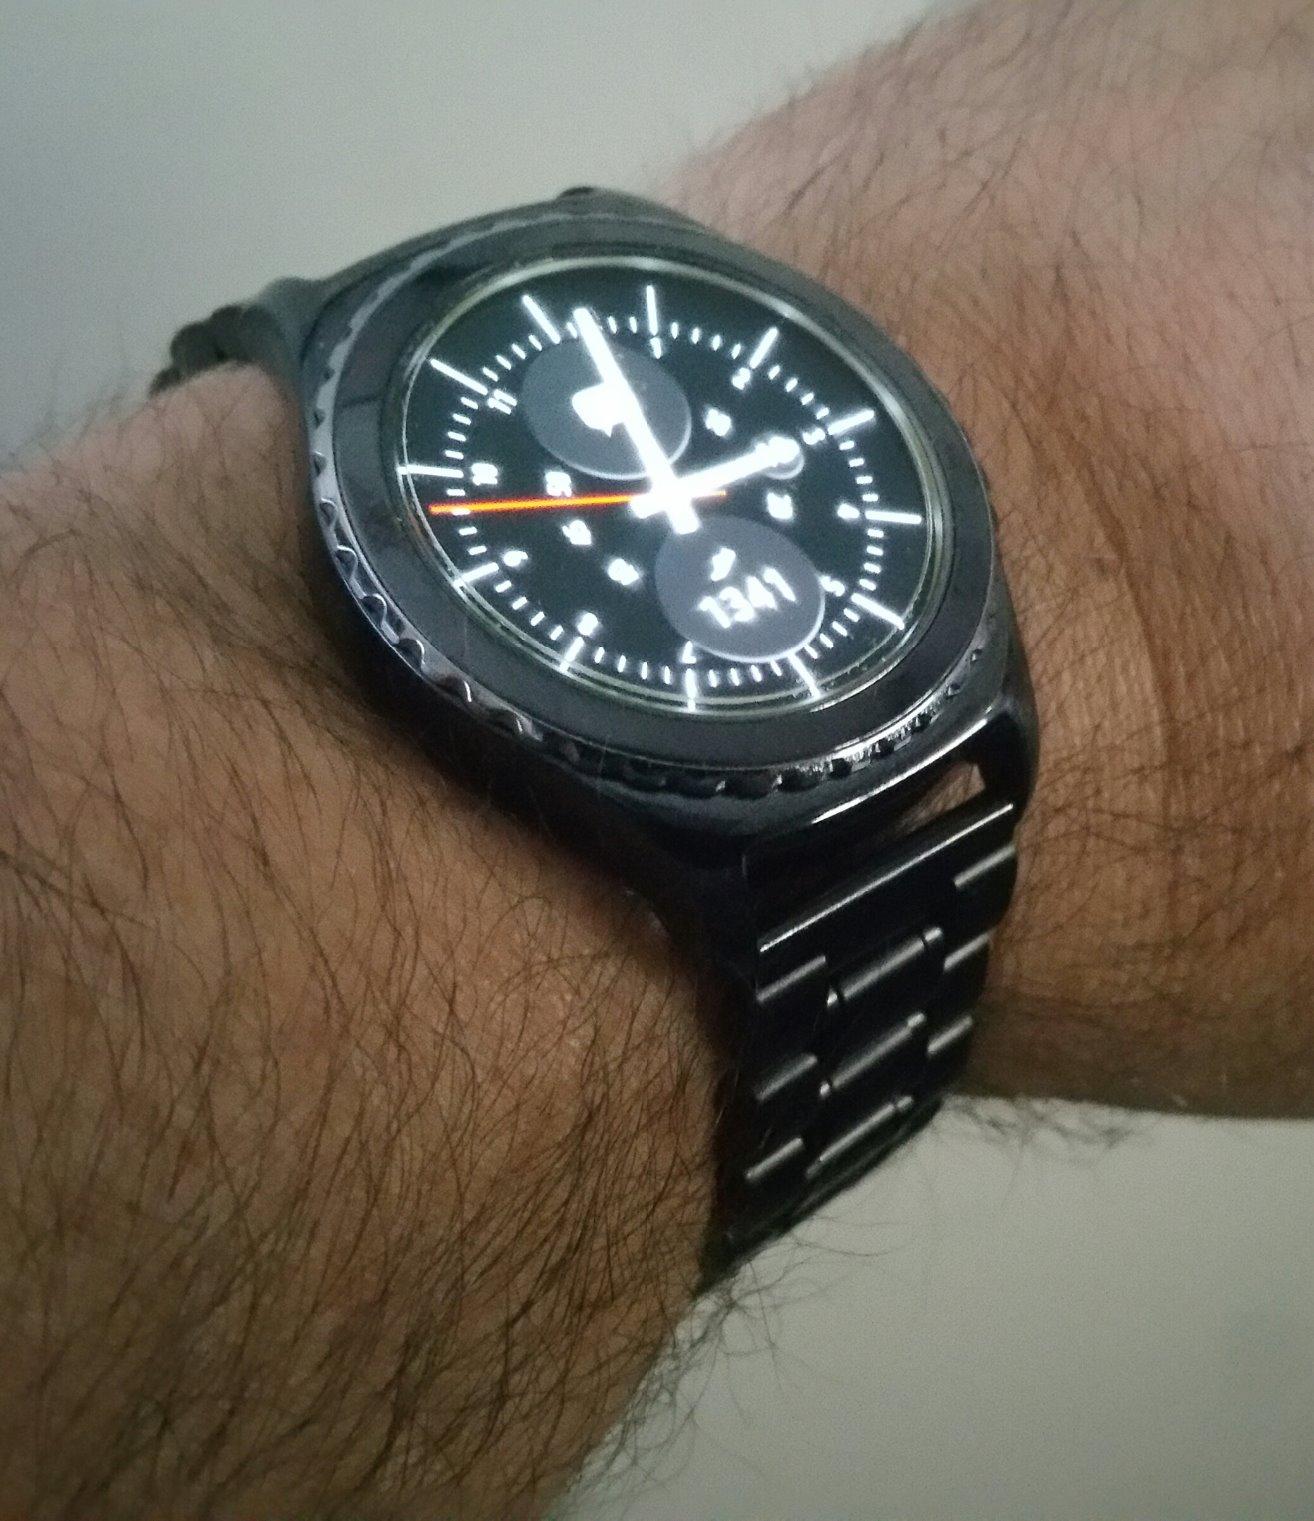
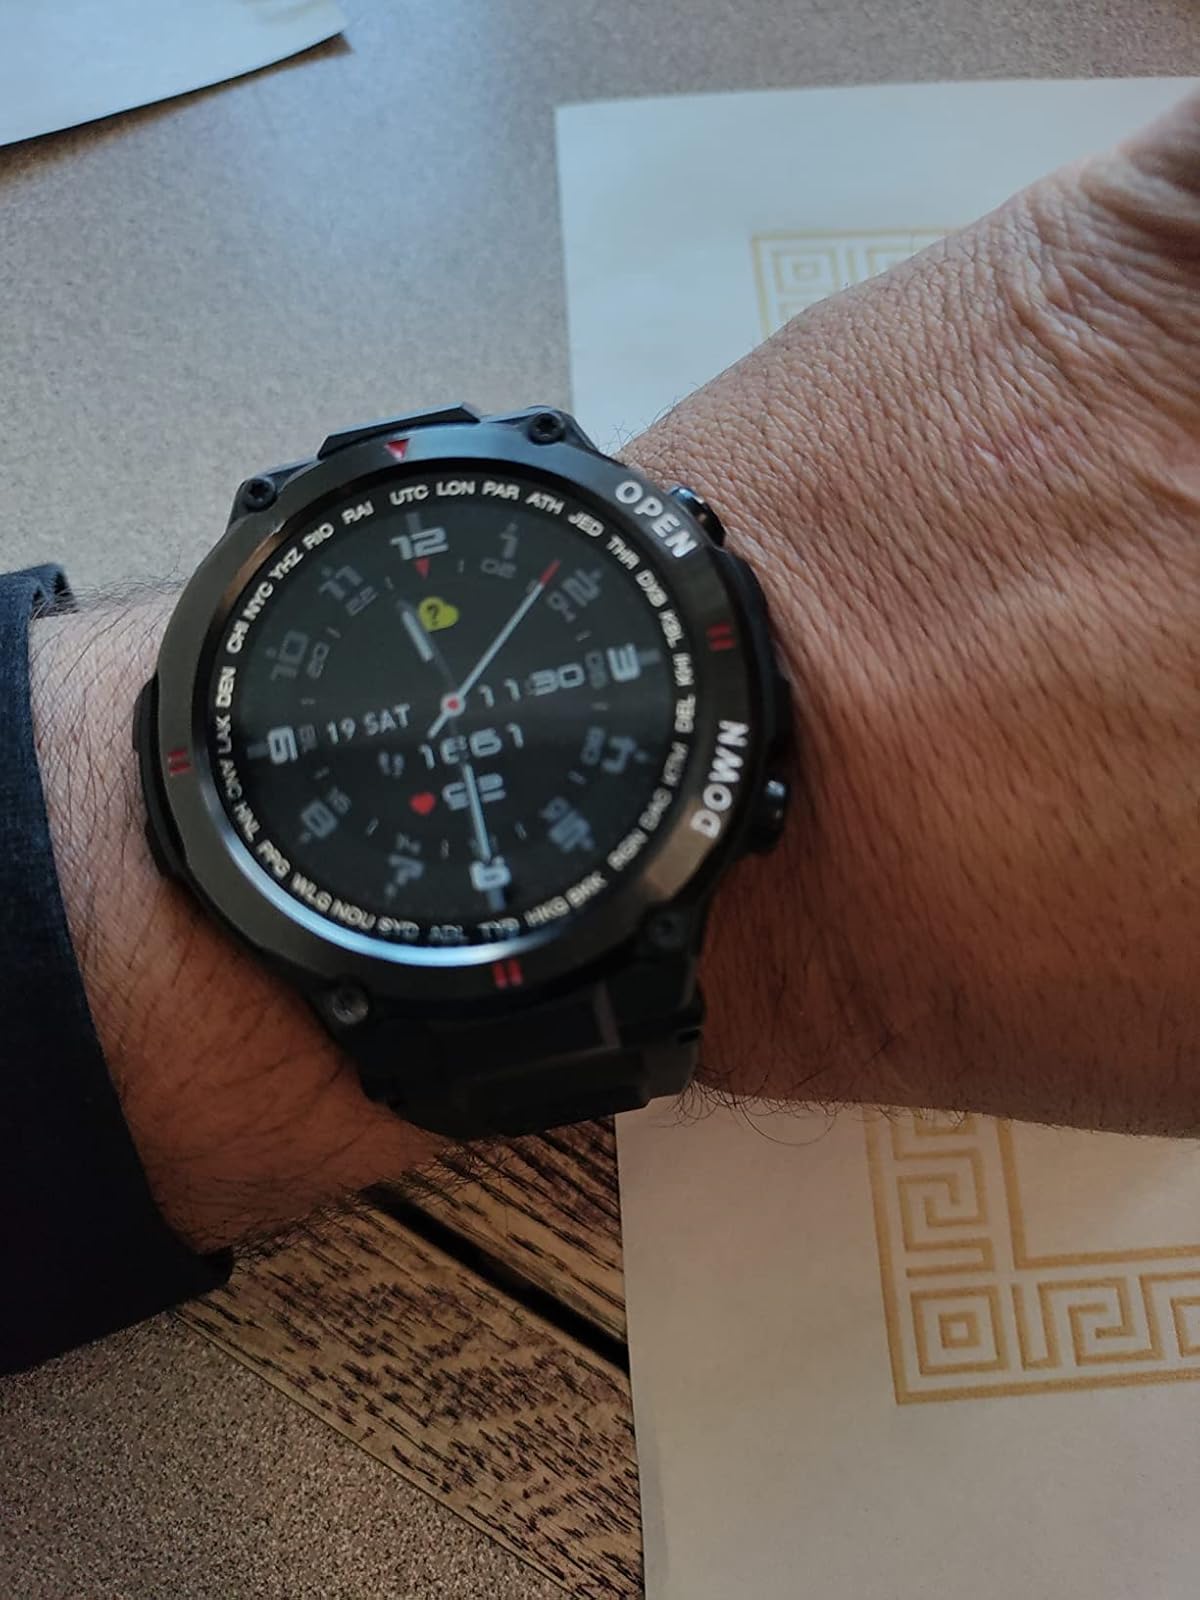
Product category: smartwatch
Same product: no